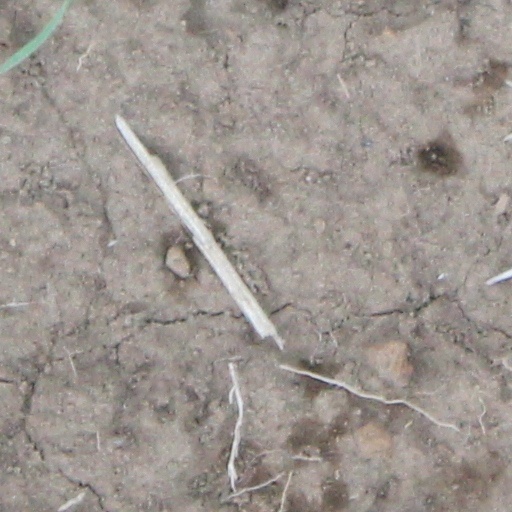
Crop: wheat